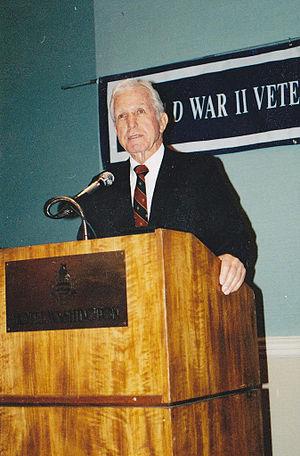
Edgar Doud Whitcomb, né le 6 novembre 1917 et mort le 4 février 2016 était un avocat, écrivain et homme politique américain, qui a été le 43ᵉ gouverneur de l'Indiana. Son mandat de gouverneur a marqué le début d'une rupture majeure au sein du Parti républicain de l'Indiana, les républicains urbains étant devenus plus nombreux que les républicains ruraux, ce qui a entraîné un changement de priorités dans la direction du parti.